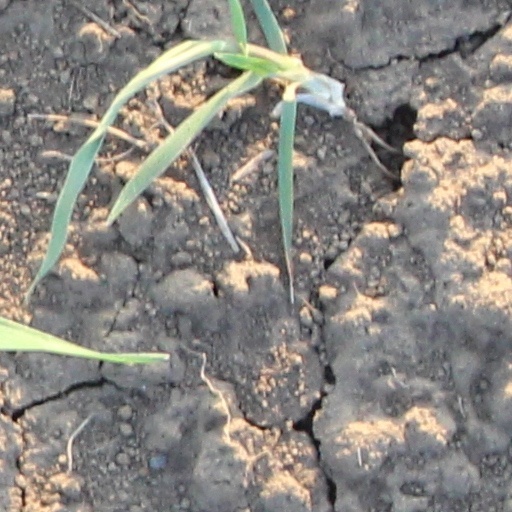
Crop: wheat